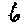
Label: 6